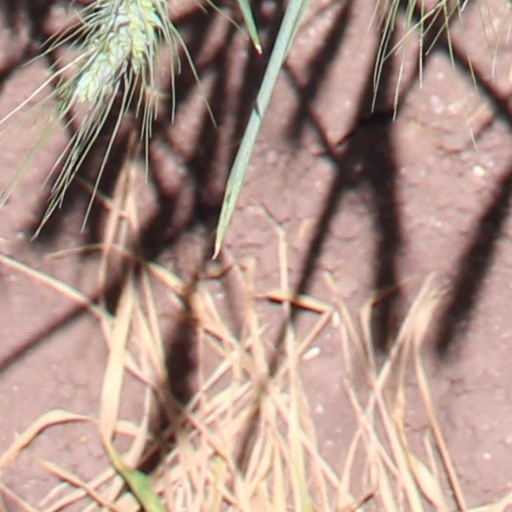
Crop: wheat